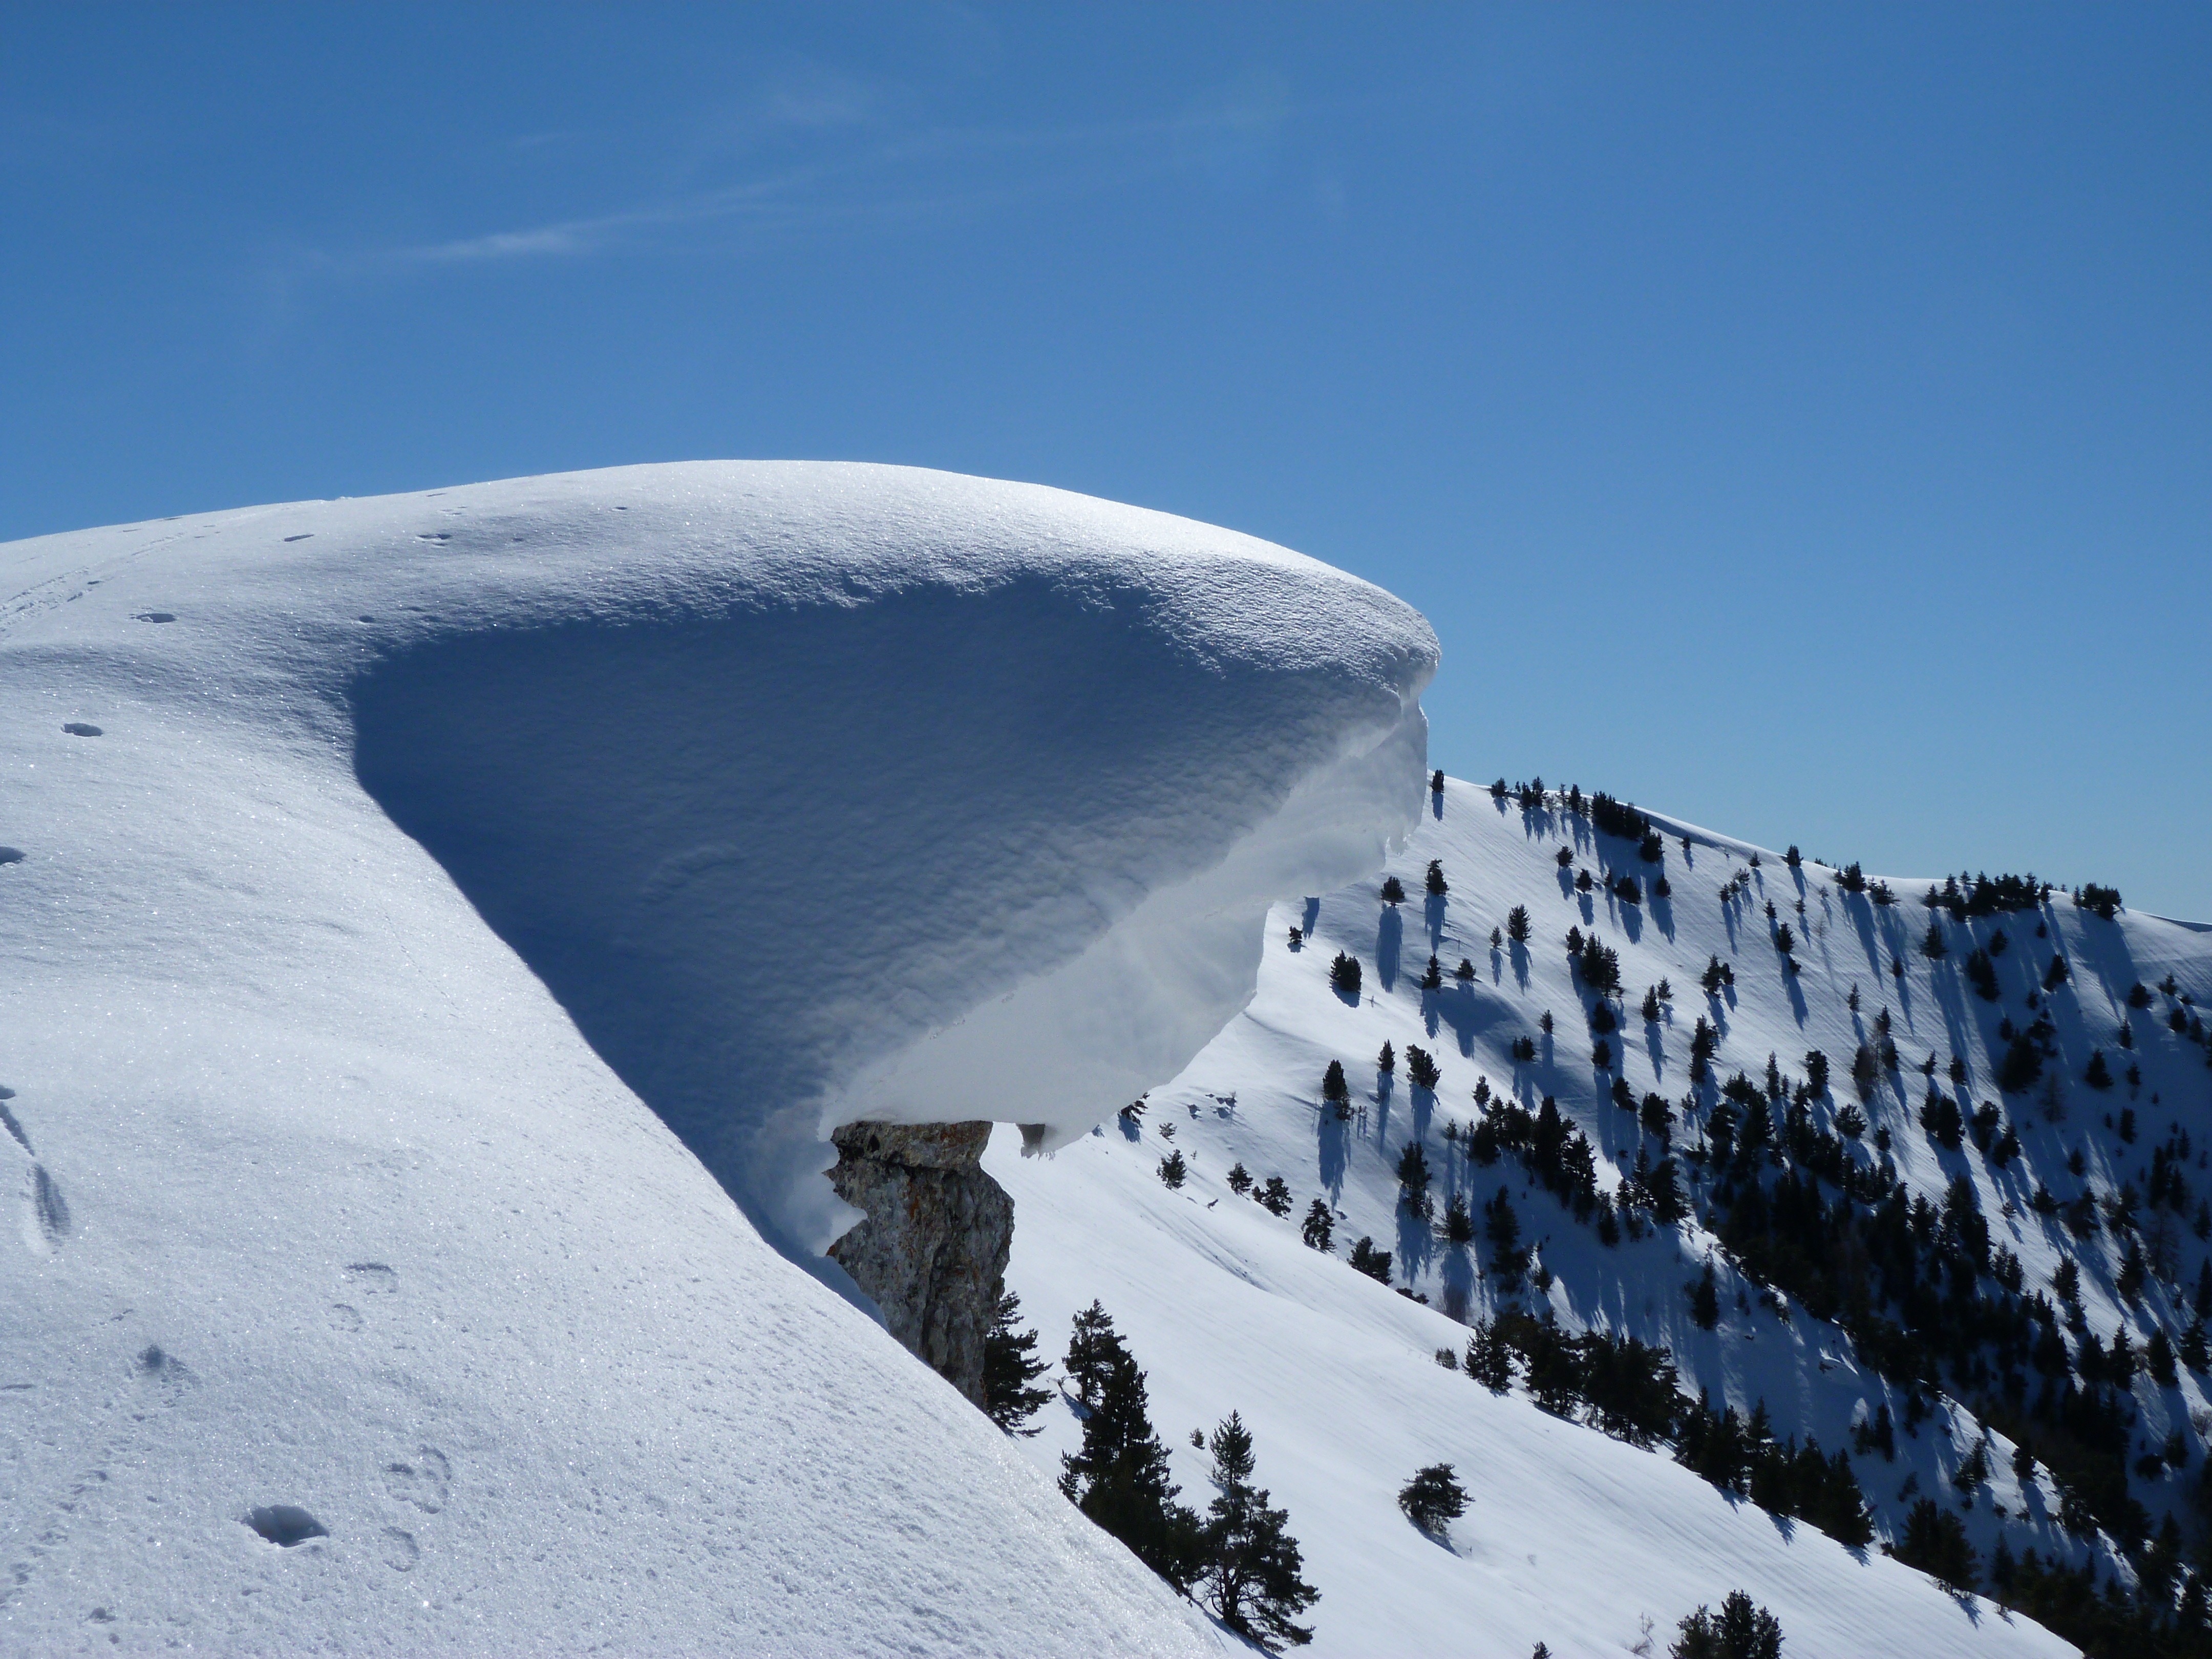
mountain, snow, cold, winter, white, mountain range, ice, weather, blue, season, resort, alps, piste, freezing, ski touring, ski mountaineering, geological phenomenon, snow cornice